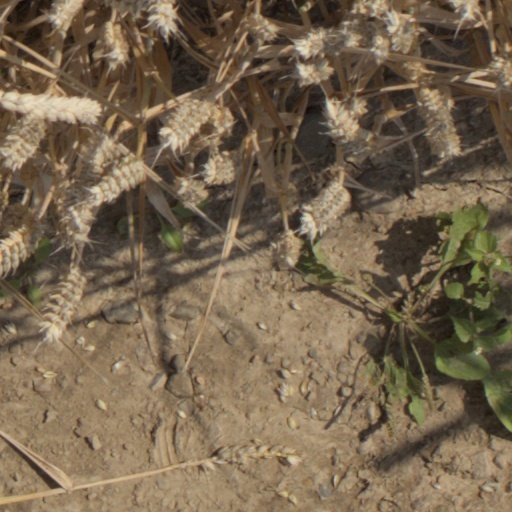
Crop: wheat